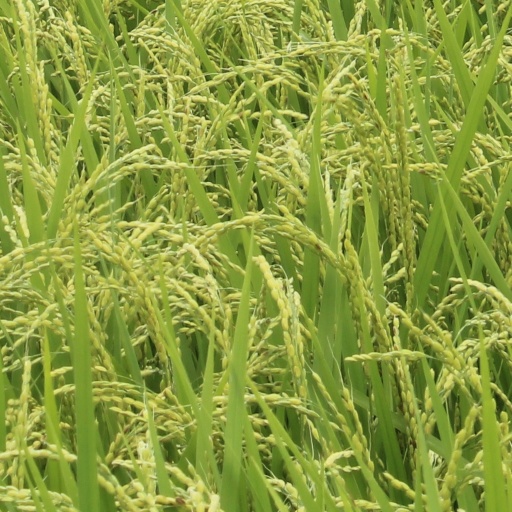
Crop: rice